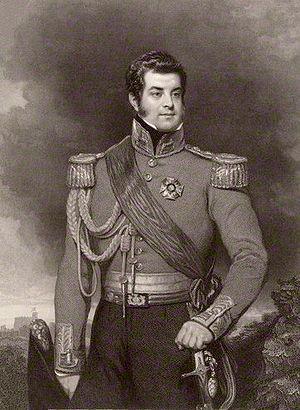
George Augustus Frederick FitzClarence, 1ᵉʳ comte de Munster PC, est un pair et un général anglais.